Linden Park (Massachusetts)

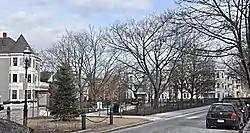

Linden Park is a small municipal park at Linden Place and Linden Street in Brookline, Massachusetts, USA. The triangular park was created in 1843 as one of several parks in the Lindens subdivision of the area by Thomas Aspinwall Davis, which was the first residential subdivision created in Brookline. In addition to generous setbacks, the deeds for the lots of this subdivision contained covenants excluding the sale to "Negroes or natives of Ireland".